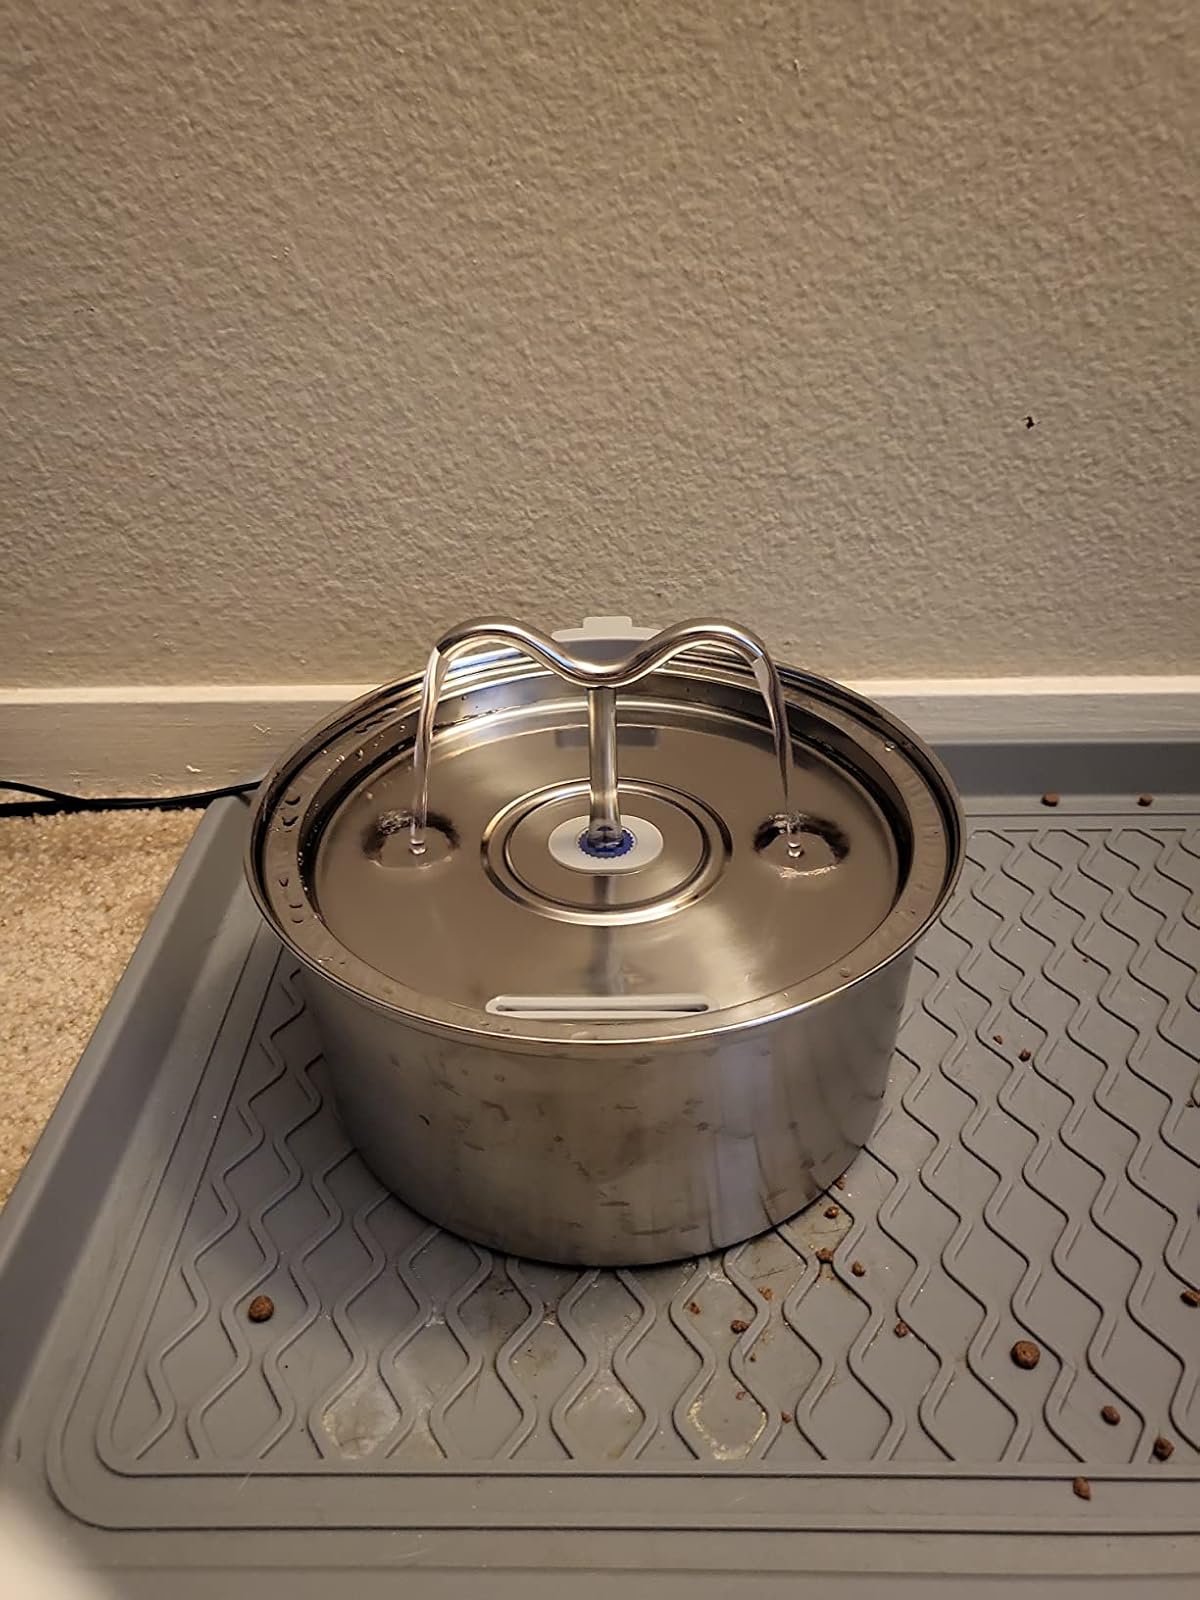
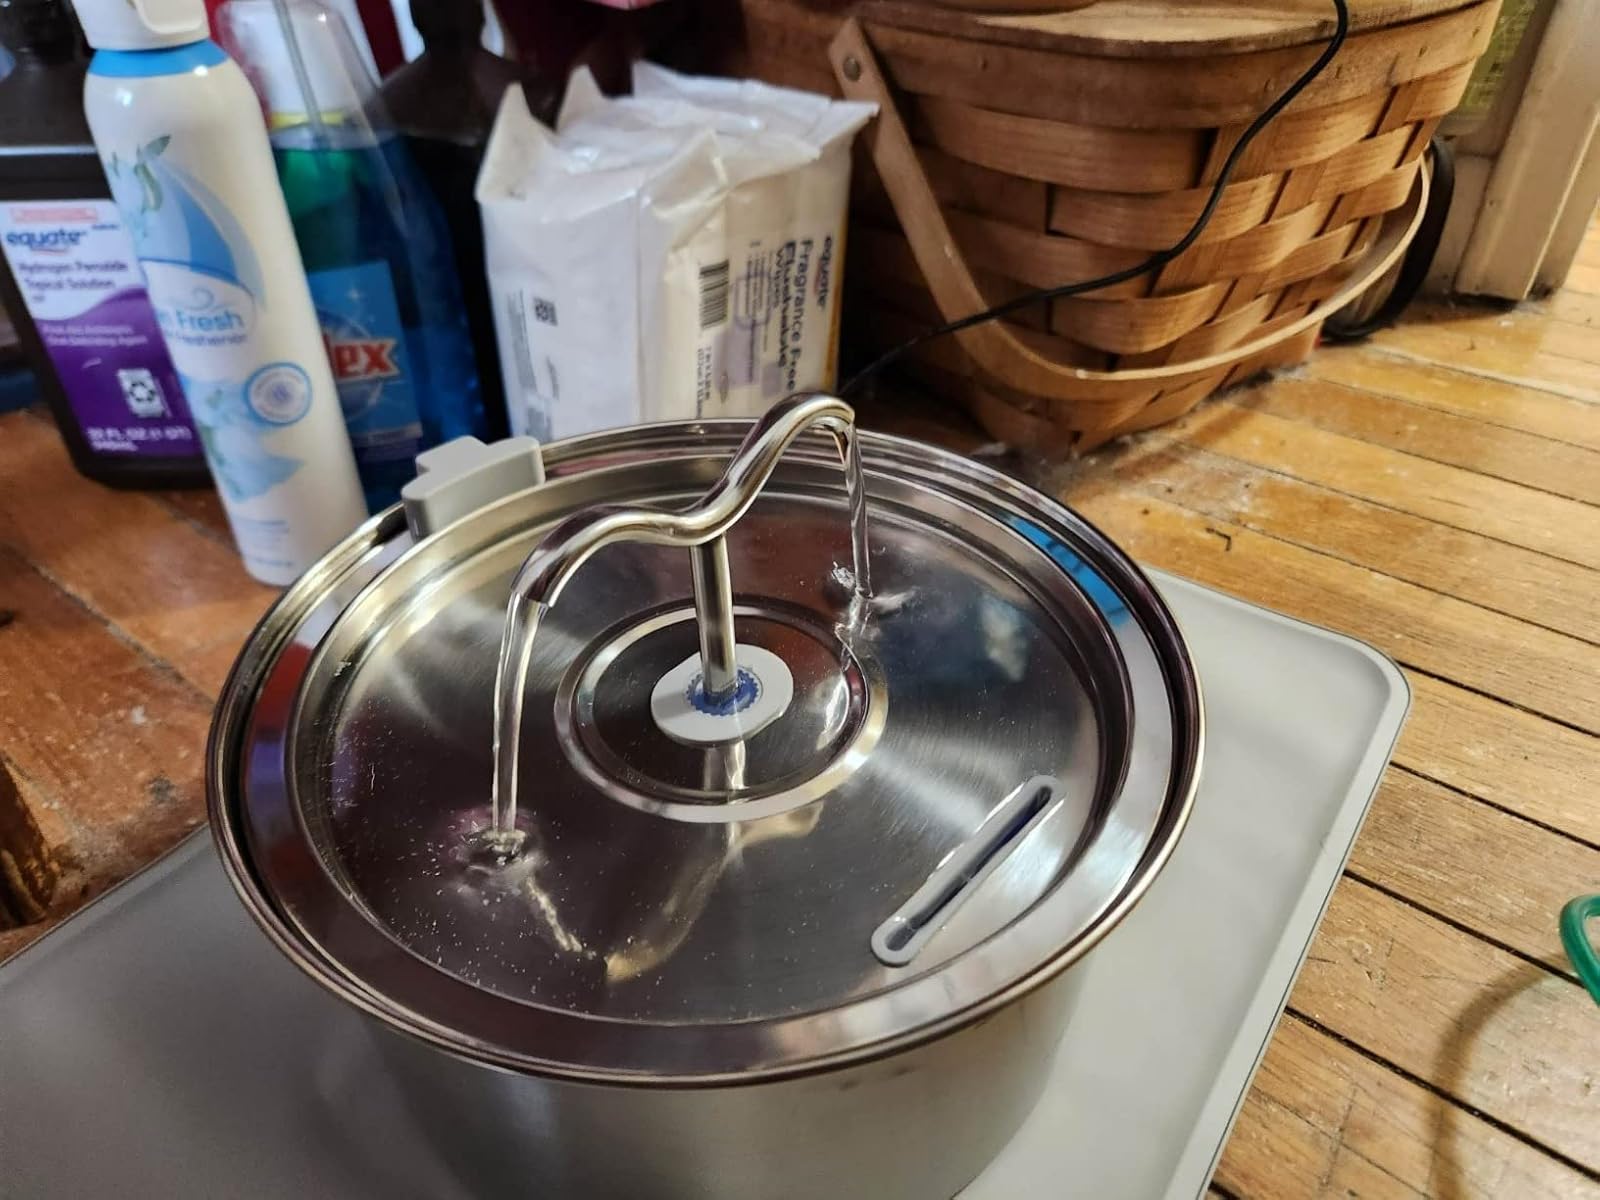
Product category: items_bowl
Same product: yes